Pete Yorn

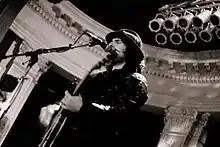
Yorn in 2006

In 2008, Pete Yorn recorded with Frank Black and released a new song, entitled "American Blues Vol. 1." A music video was shot for the single, and the song itself was released for free on Yorn's official website for a short period of time. Concerning the song, Yorn has said "I wrote American Blues Vol. 1. on the 4th of July after reading the morning paper. It's unlike any song I've ever written. I was moved by how much negativity I was reading about and how even groups were boycotting Independence Day because they were so disgusted with the state of our Nation. I was hoping things would improve...they obviously haven't yet...but I know they will in time."